Dean Clough

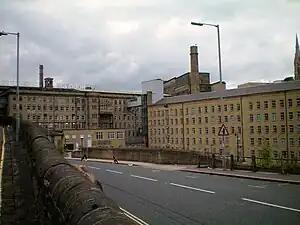
Dean Clough

Dean Clough in Halifax, Calderdale, West Yorkshire, England, is a group of large factory buildings built in the 1840s–60s for Crossley's Carpets, becoming one of the world's largest carpet factories (half a mile long with of floorspace). After years of declining production it closed in 1983, when it was bought by a consortium led by Sir Ernest Hall which developed the Grade II listed site for various commercial and cultural uses. It is now seen as a leading example of successful urban regeneration. Dean Clough is located on the north side of Halifax near the Victorian North Bridge and the modern flyover sections of the Burdock Way relief road system. The converted mills now house about 150 large and small businesses and arts venues including Crossley Gallery and several other art galleries and the Viaduct Theatre, home base for the Northern Broadsides theatre company. Phoenix Radio 96.7 FM has its studios in E Mill and Prestige Flowers has offices in G Mill.